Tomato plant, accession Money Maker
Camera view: horizontal (90 deg, fisheye); turntable rotation: 120 degrees
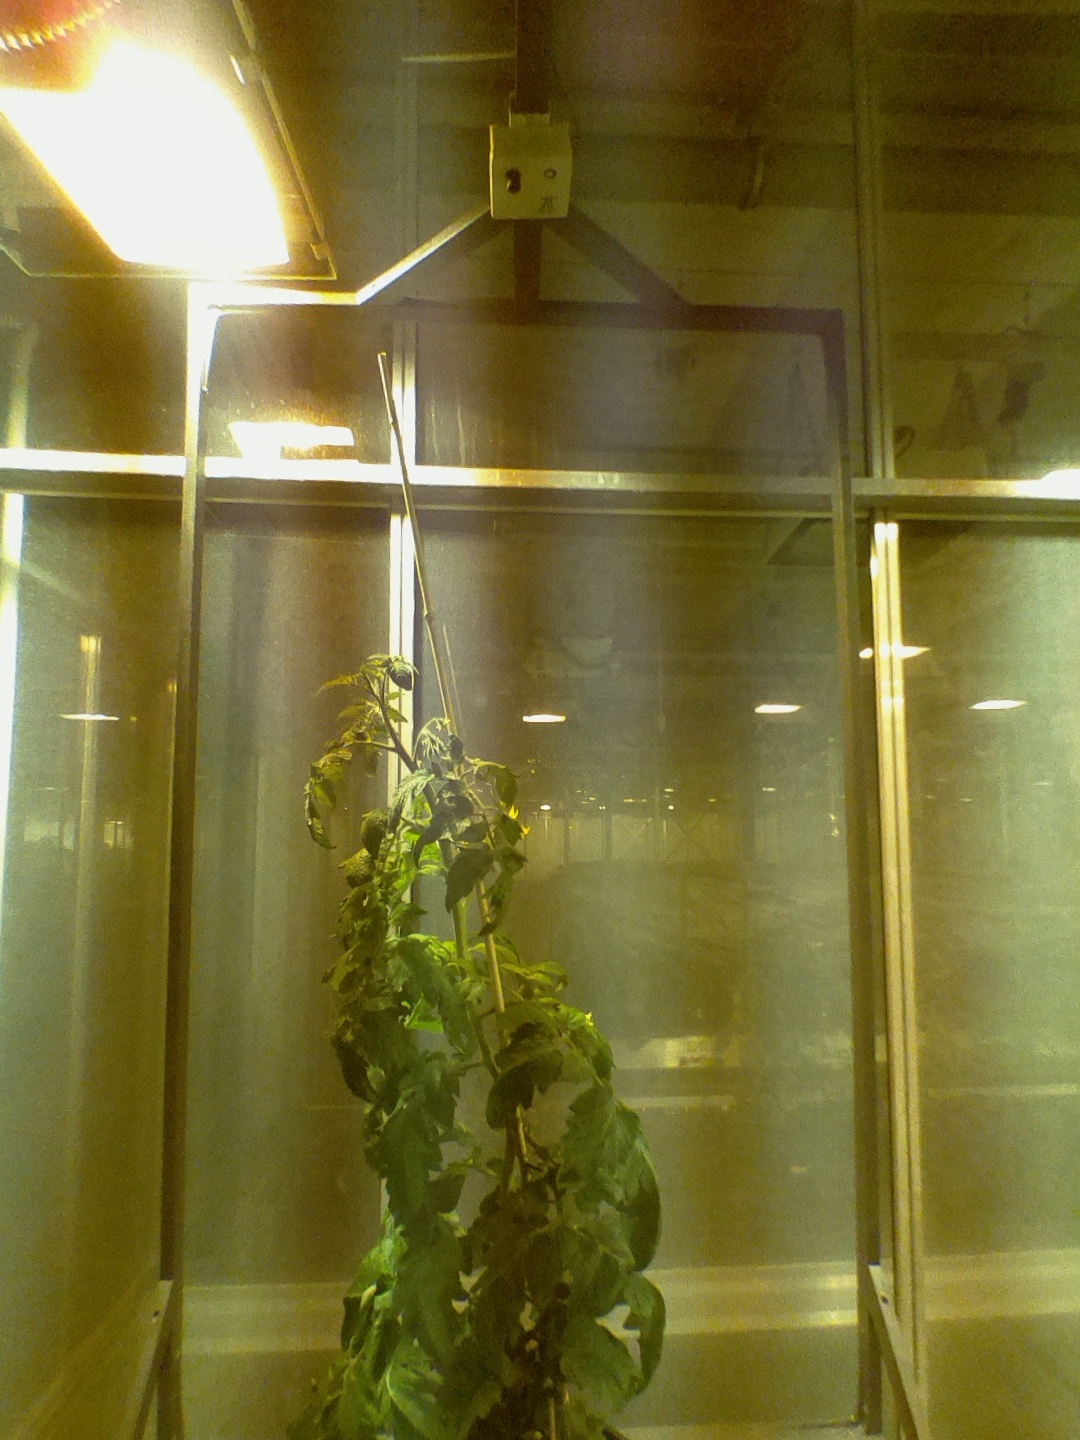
BBCH growth stage 65: Full flowering, 50%-60% of flowers open, first petals falling